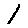
Label: 1